Pakistan Air Force

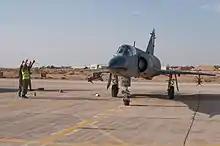
A PAF Mirage III competes in the Alert Scramble Competition during the 2010 Falcon Air Meet in Jordan.

For a brief period, the Pakistan Air Force experienced a stall in modernization efforts, however this ended in April 2006 when the Pakistani cabinet approved the PAF's proposals to procure new aircraft and systems from several sources, including modern combat aircraft from the United States and China. The AFFDP 2019 (Armed Forces Development Programme 2019) would oversee the extensive modernization of the PAF from 2006 to 2019.